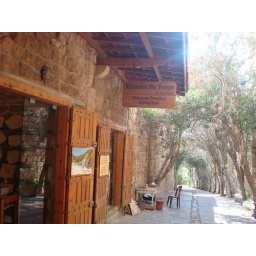
This store displays and sells the only known fish fossils in the middle east, which come from a mountain in Lebanon.